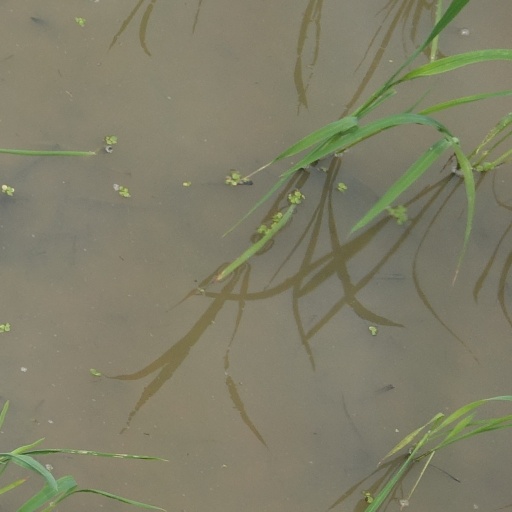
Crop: rice